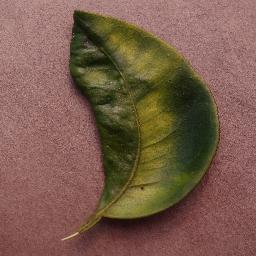
Label: Orange___Haunglongbing_(Citrus_greening)